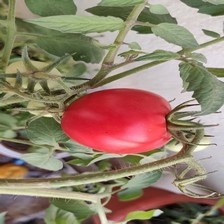
Label: tomato